Refueling and overhaul

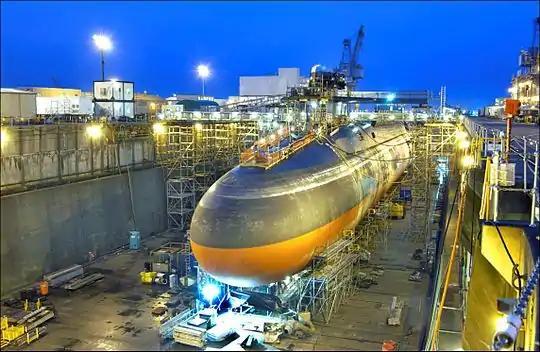
in drydock undergoing conversion to SSGN

During an overhaul, an extensive testing program is conducted. Numerous test procedures that have been written are followed, data is recorded as required, and logs of the testing are kept. Tests that can be conducted include: radiography to test critical welds, testing of fluid systems and other pressure boundaries which includes hydrostatic testing to detect any leaks, and testing of electrical and mechanical setpoints for various types of equipment such as sensor input setpoints for various kinds of automatic trips and safety valve relief pressure setpoints. At the finish of the ROH, the testing data records are bound and retained as a permanent documentation record resulting from the ROH.